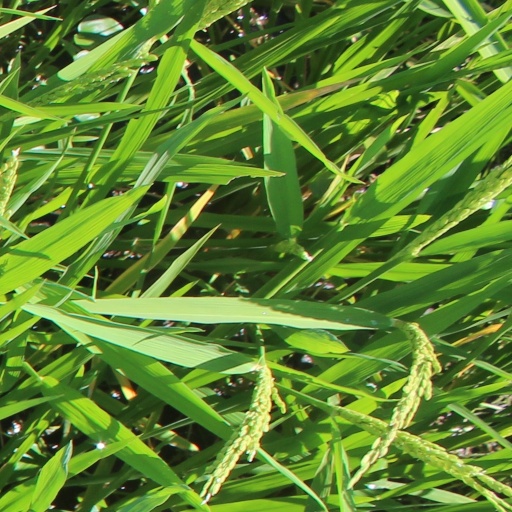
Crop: rice